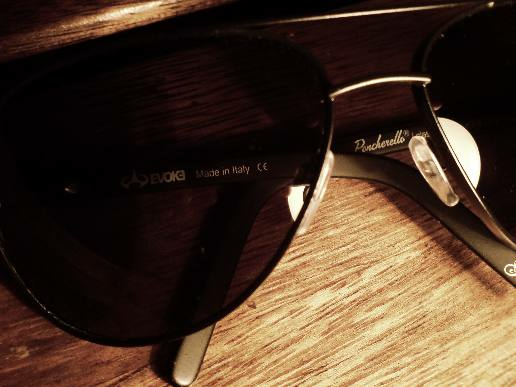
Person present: No